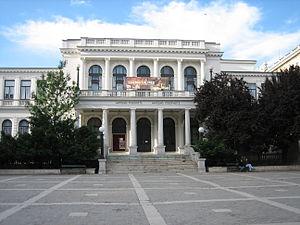
Le théâtre national de Sarajevo est situé en Bosnie-Herzégovine, sur le territoire de la Ville de Sarajevo. Construit en 1897 et 1898 sur des plans de l'architecte Karel Pařík, il est inscrit sur la liste des monuments nationaux Bosnie-Herzégovine.
Cet article recense les monuments nationaux situés sur le territoire de la Ville de Sarajevo en Bosnie-Herzégovine et dans la République serbe de Bosnie. La liste établie par la Commission pour la protection des monuments nationaux compte 109 monuments nationaux inscrits sur la liste principale et 20 monuments inscrits sur une liste provisoire.
Karel Pařík était un architecte d'origine tchèque. Il a passé la plus grande partie de sa vie à Sarajevo, où il a dessiné plus de 70 bâtiments.